Holy League (1571)

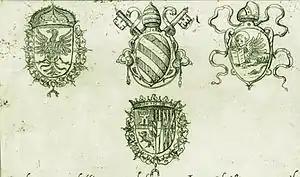
The coats of arms of the leaders of the Holy League (Habsburg Spain, Pope Pius V, Republic of Venice, John of Austria) as depicted in the printed order of battle published on 14 November 1571 by Antonio Lafreri in Rome.

The Holy League of 1571 was arranged by Pope Pius V and included the major Catholic powers of southern Europe (Iberian Peninsula and Italian Peninsula), specifically the Spanish Empire as well as the Italian maritime powers.